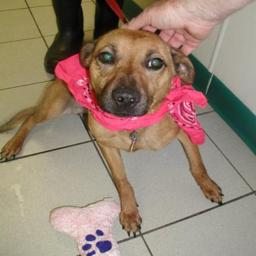
Animal: dogs